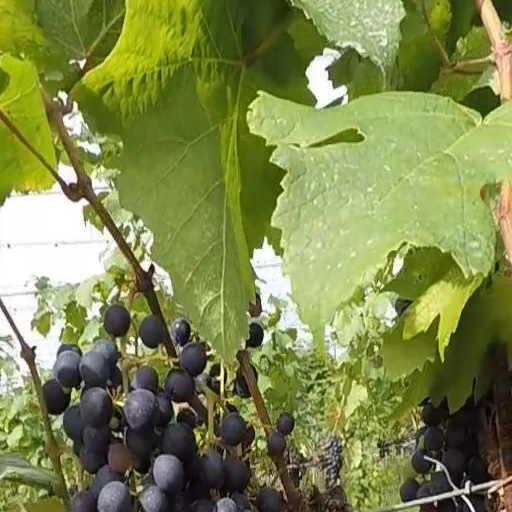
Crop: grape